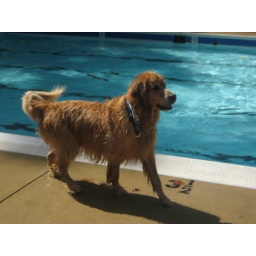
The water dog in a brief poolside apperance